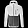
Label: Coat